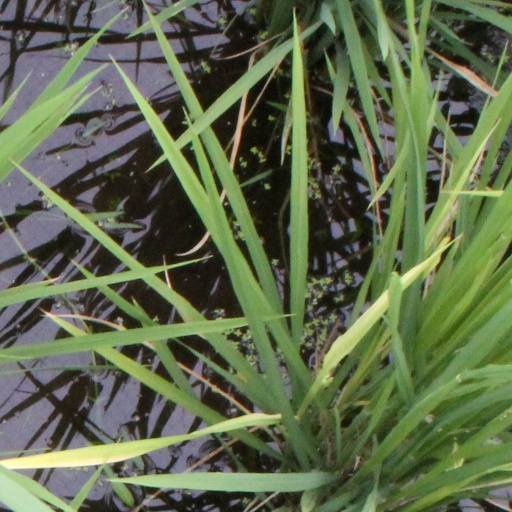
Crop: rice